First Lascăr Catargiu cabinet

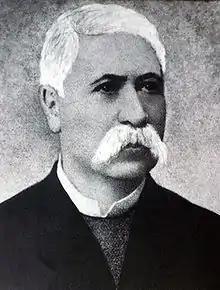
Lascăr Catargiu

The first cabinet of Lascăr Catargiu was the government of Romania from 11 May to 13 July 1866.